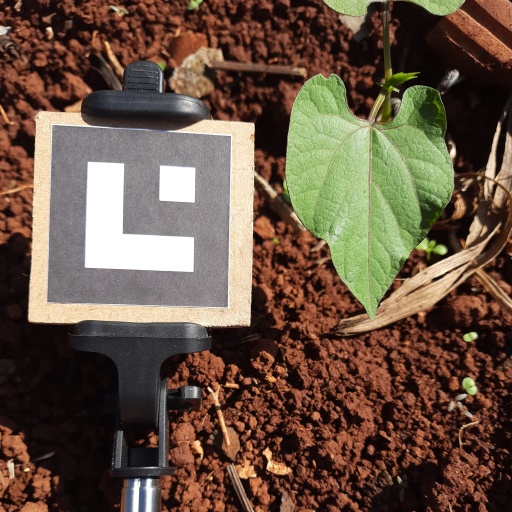
Observations: wavy surface, eating holes in the edge, under sunlight